Benešov District

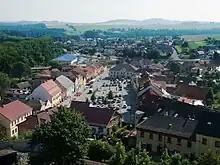
Vlašim and surrounding landscape

A rugged and hilly landscape is typical for the district. The territory extends into three geomorphological mesoregions: Benešov Uplands (north), Vlašim Uplands (south) and Křemešník Highlands (smaller part in the east). The highest point of the district is the Mezivrata hill in Neustupov with an elevation of , the lowest point is the Štěchovice Reservoir in Krňany at .